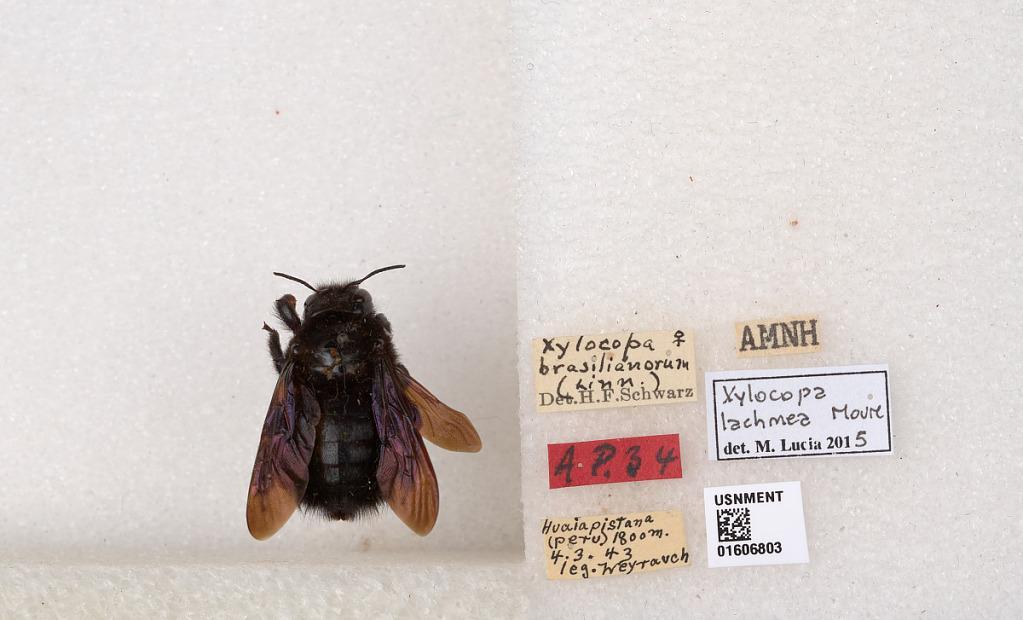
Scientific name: Xylocopa (Neoxylocopa) brasilianorum (Linnaeus)
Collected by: Weyrach
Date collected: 1943-3-4
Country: Peru
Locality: Huaiapistana
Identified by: Schwarz, H. F.